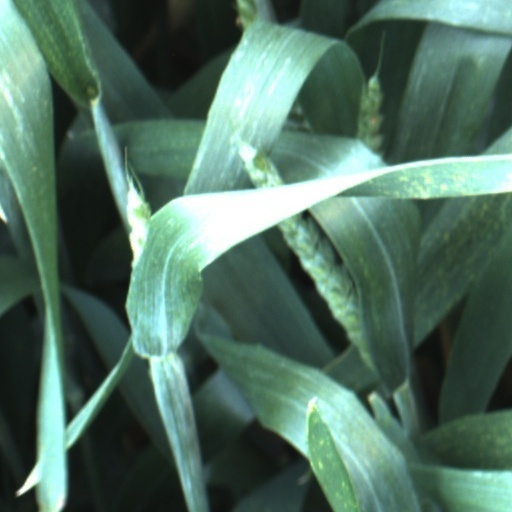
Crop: wheat